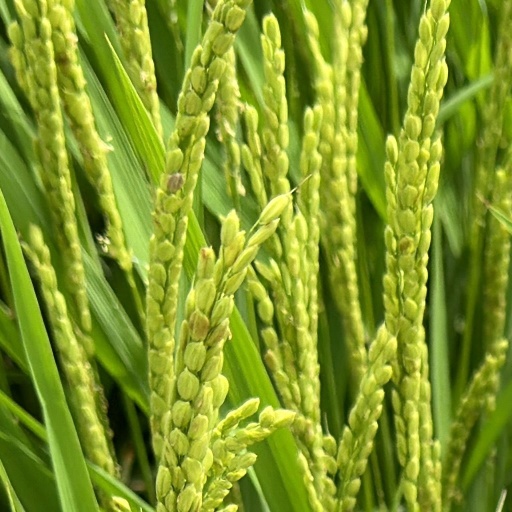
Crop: rice